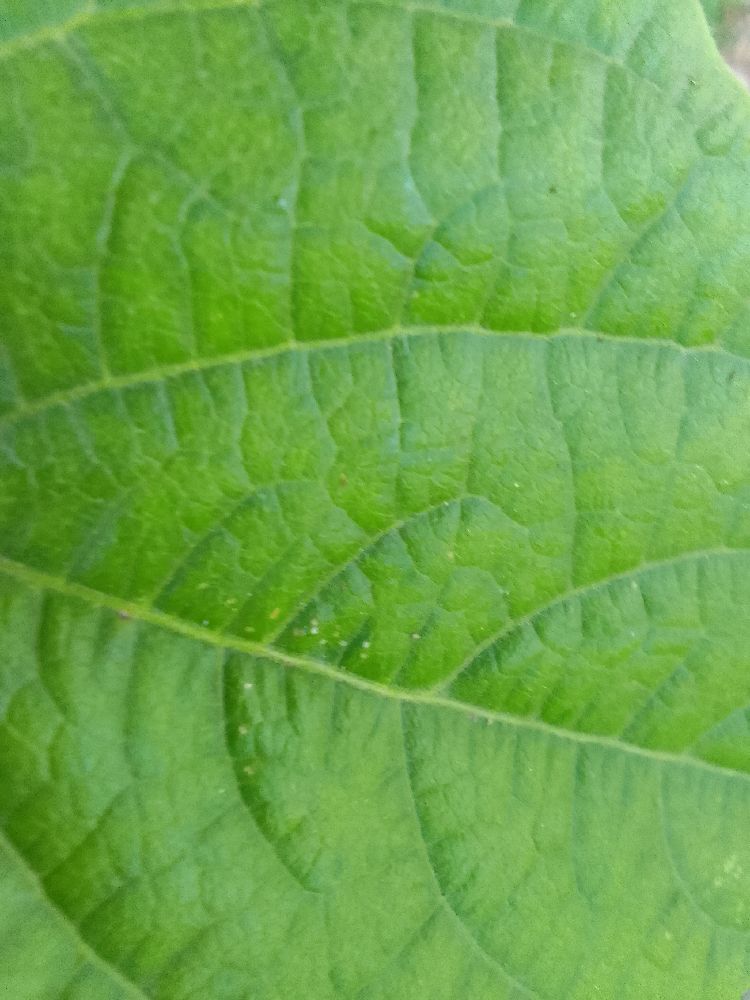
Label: healthy